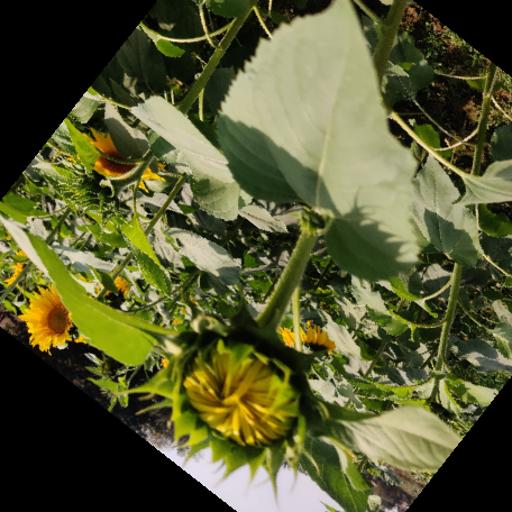
Label: Fresh_leaf